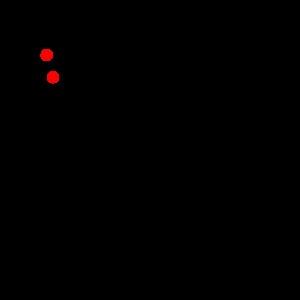
En géométrie algorithmique, la recherche des deux points les plus rapprochés est le problème qui consiste à trouver une paire de points d'un ensemble fini de points dans un espace métrique dont la distance est minimale. Il fait partie des problèmes fondateurs de la géométrie algorithmique.